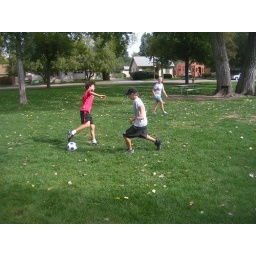
Andrew and Travis. Andrew in the red is pushing the ball back for a pass to a trailing teammate.